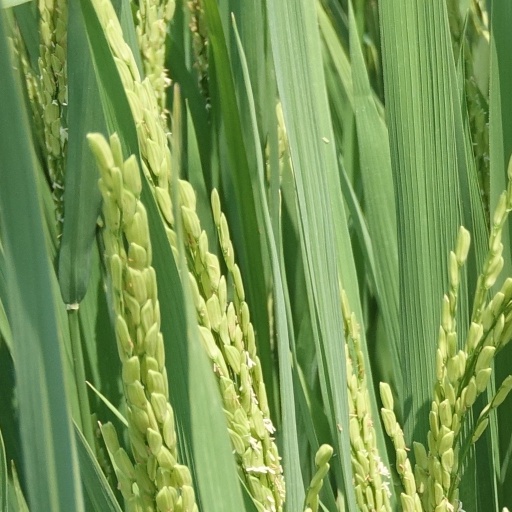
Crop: rice